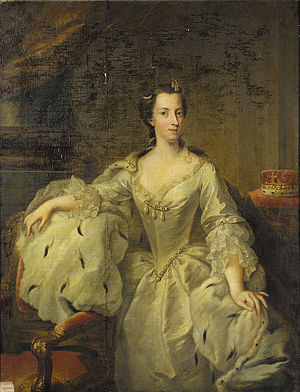
Carl af Hessen / Biografi / Fødsel og opvækst
Carls mor, Marie af Storbritannien
Carl, landgreve af Hessen-Kassel, i Danmark kendt som Carl af Hessen og i Norge som Karl av Hessen var titulær landgreve af Hessen-Kassel. Han blev dansk general og statholder i hertugdømmerne Slesvig og Holsten. Carl blev aldrig regerende landgreve, men han fik titlen Landgraf von Hessen-Kassel den 25. januar 1805.